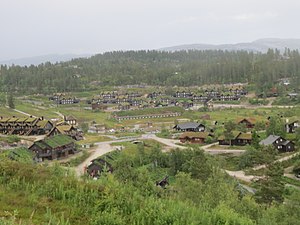
Bortelid
Hytter og sidebygninger med græstørv på taget.
Bortelid er et af tre skicentre i Åseral kommune i Agder fylke i Norge, og et af de sydligste vintersportsområder i Norge, 100 km fra Kristiansand. De bjergrige områder i Bortelid er en del af Setesdalsheiene. Tidligere var Bortelid en afsidesliggende dal, der til en vis grad blev brugt til sæterdrift.